Sophie Monk

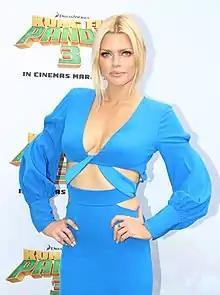
Monk at the Australian premiere of "Kung Fu Panda 3", March 2016

Sophie Charlene Akland Monk (born 14 December 1979) is a British-born Australian singer, actress, television personality, and model. She was a member of the pop girl group Bardot, winners of the first season of "Popstars Australia" in 2000. After the group disbanded in 2002, Monk released her debut solo studio album, "Calendar Girl" (2003). She also ventured into acting with roles in the films "Date Movie" (2006), "Click" (2006), "Sex and Death 101" (2007), "The Hills Run Red" (2009), and "Spring Breakdown" (2009).